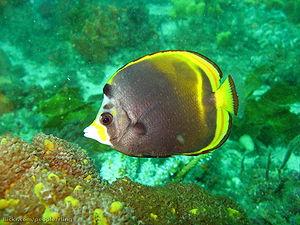
Les Chaetodon ou poissons-papillons forment un genre de poissons de la famille des Chaetodontidae dont on rencontre les espèces principalement dans les eaux tropicales de l'Indo-Pacifique.